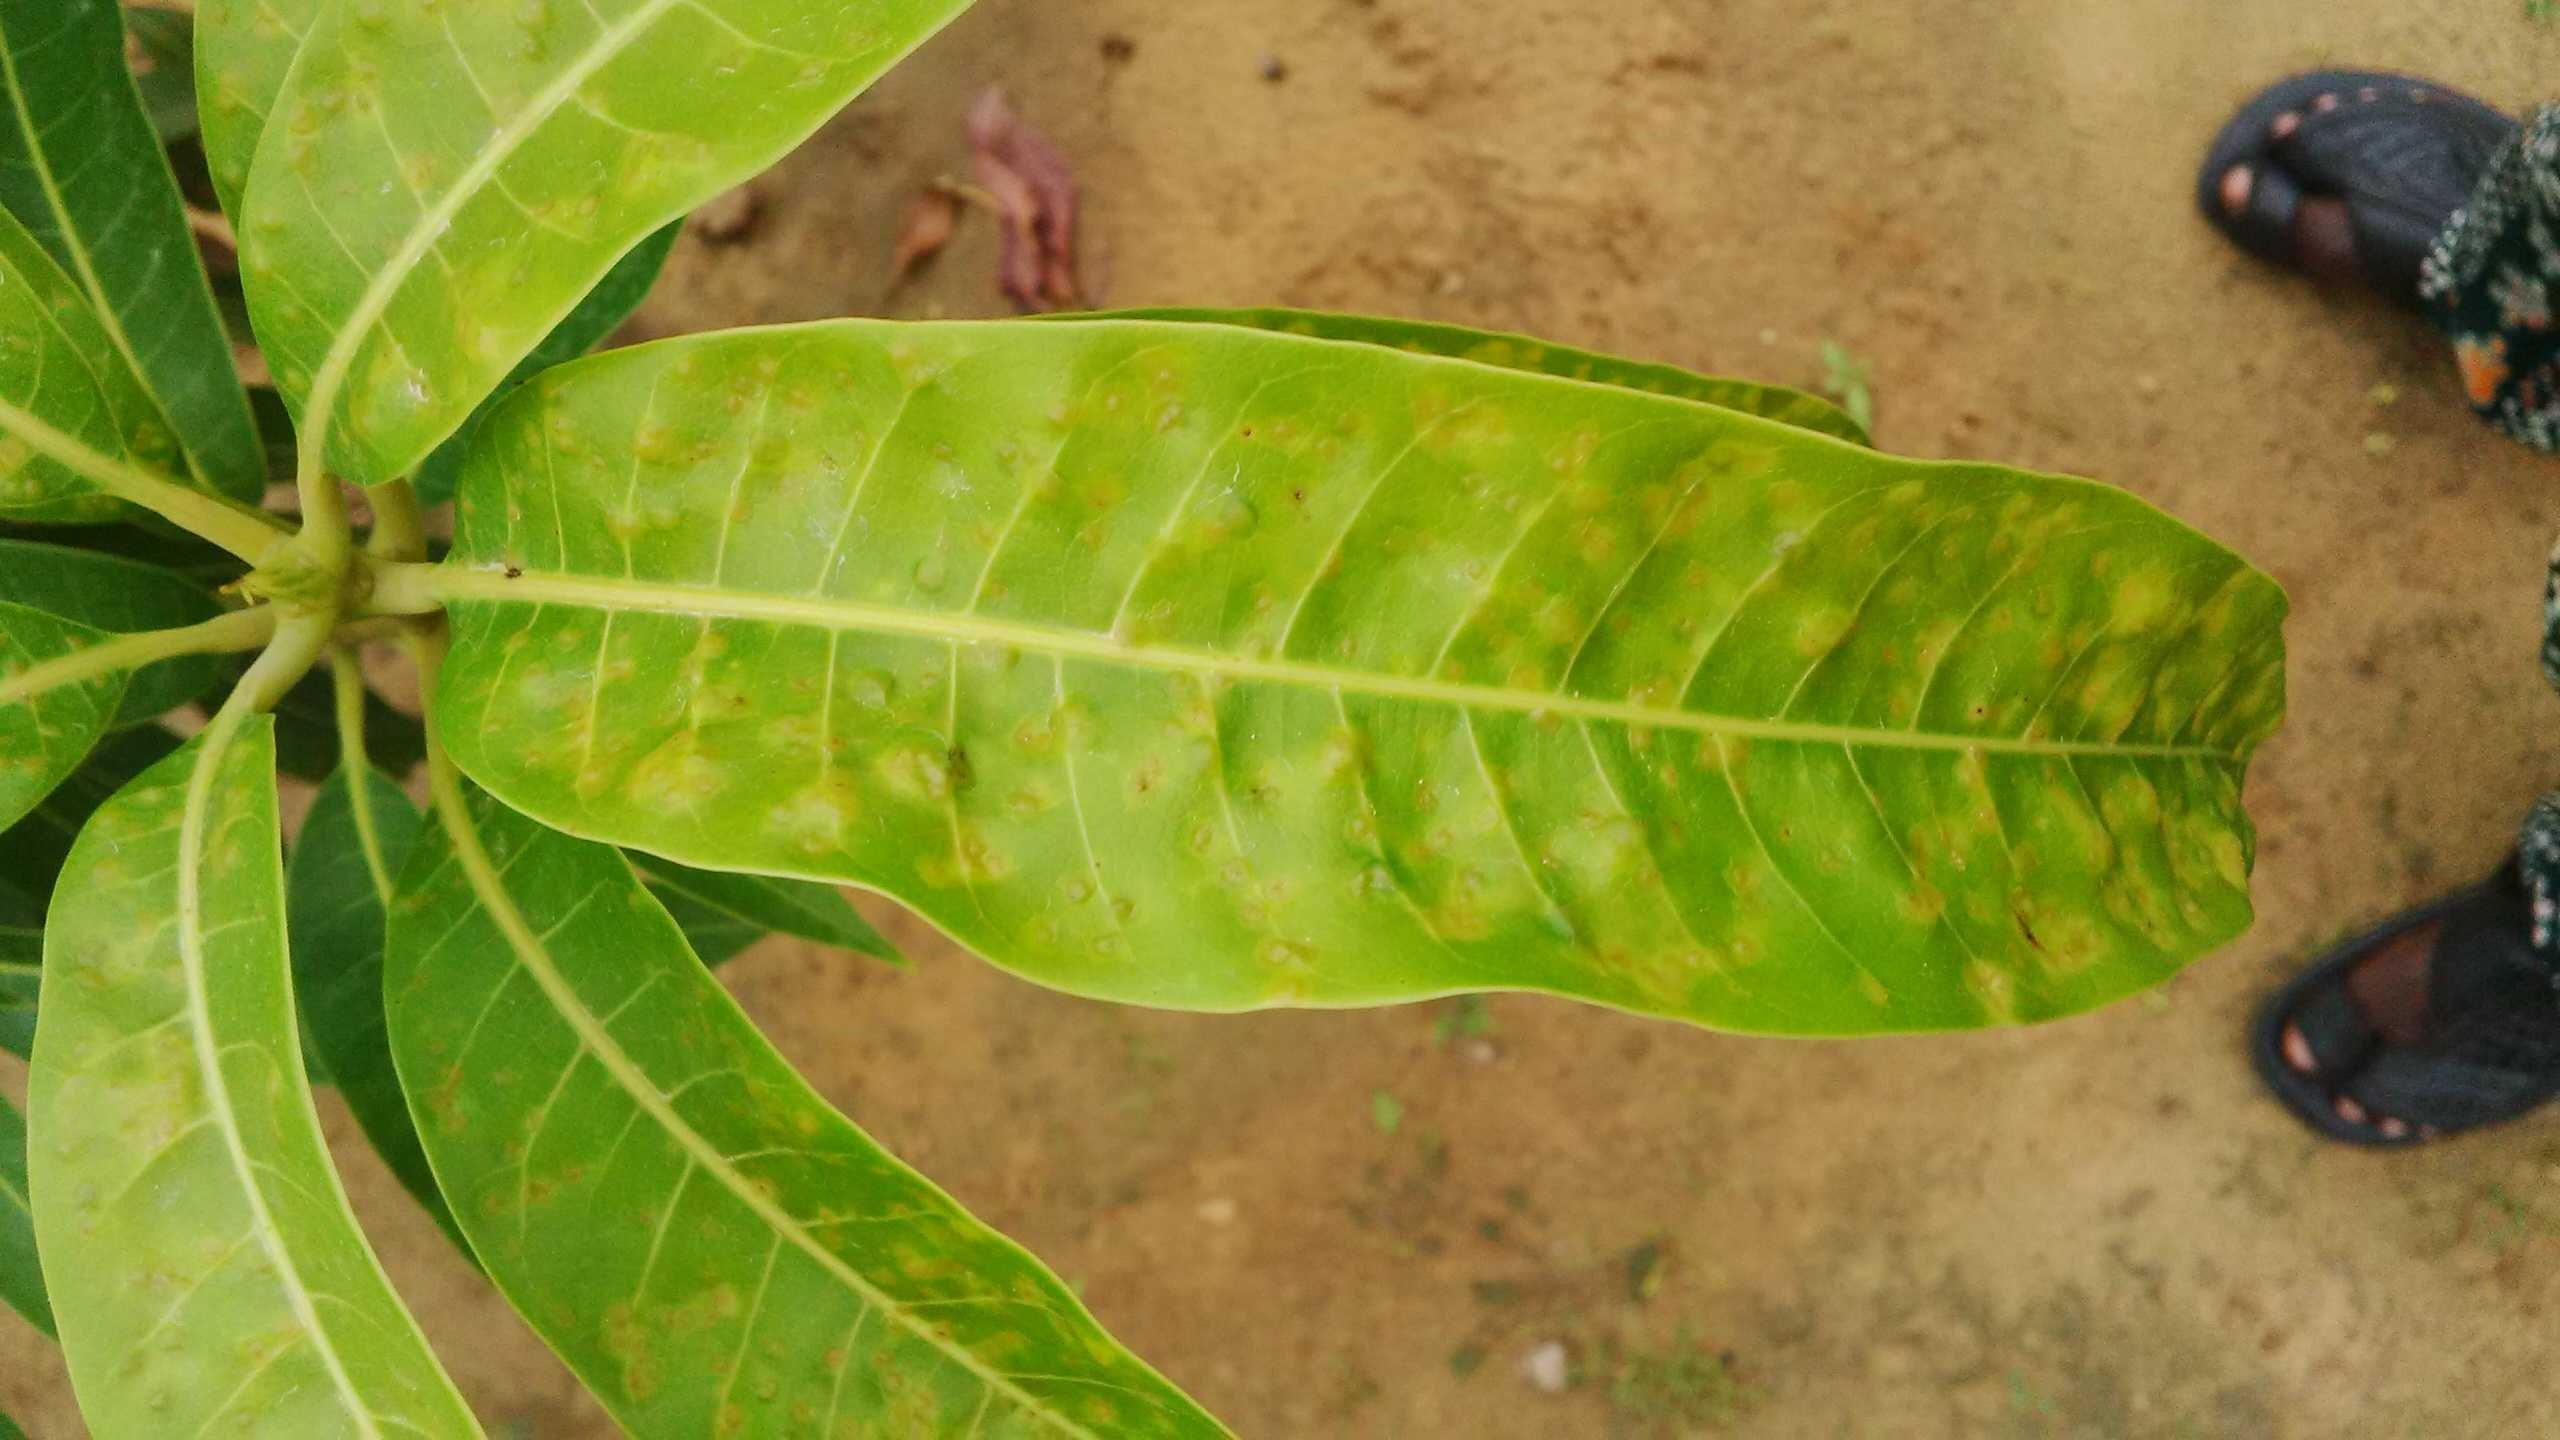
Label: Mango